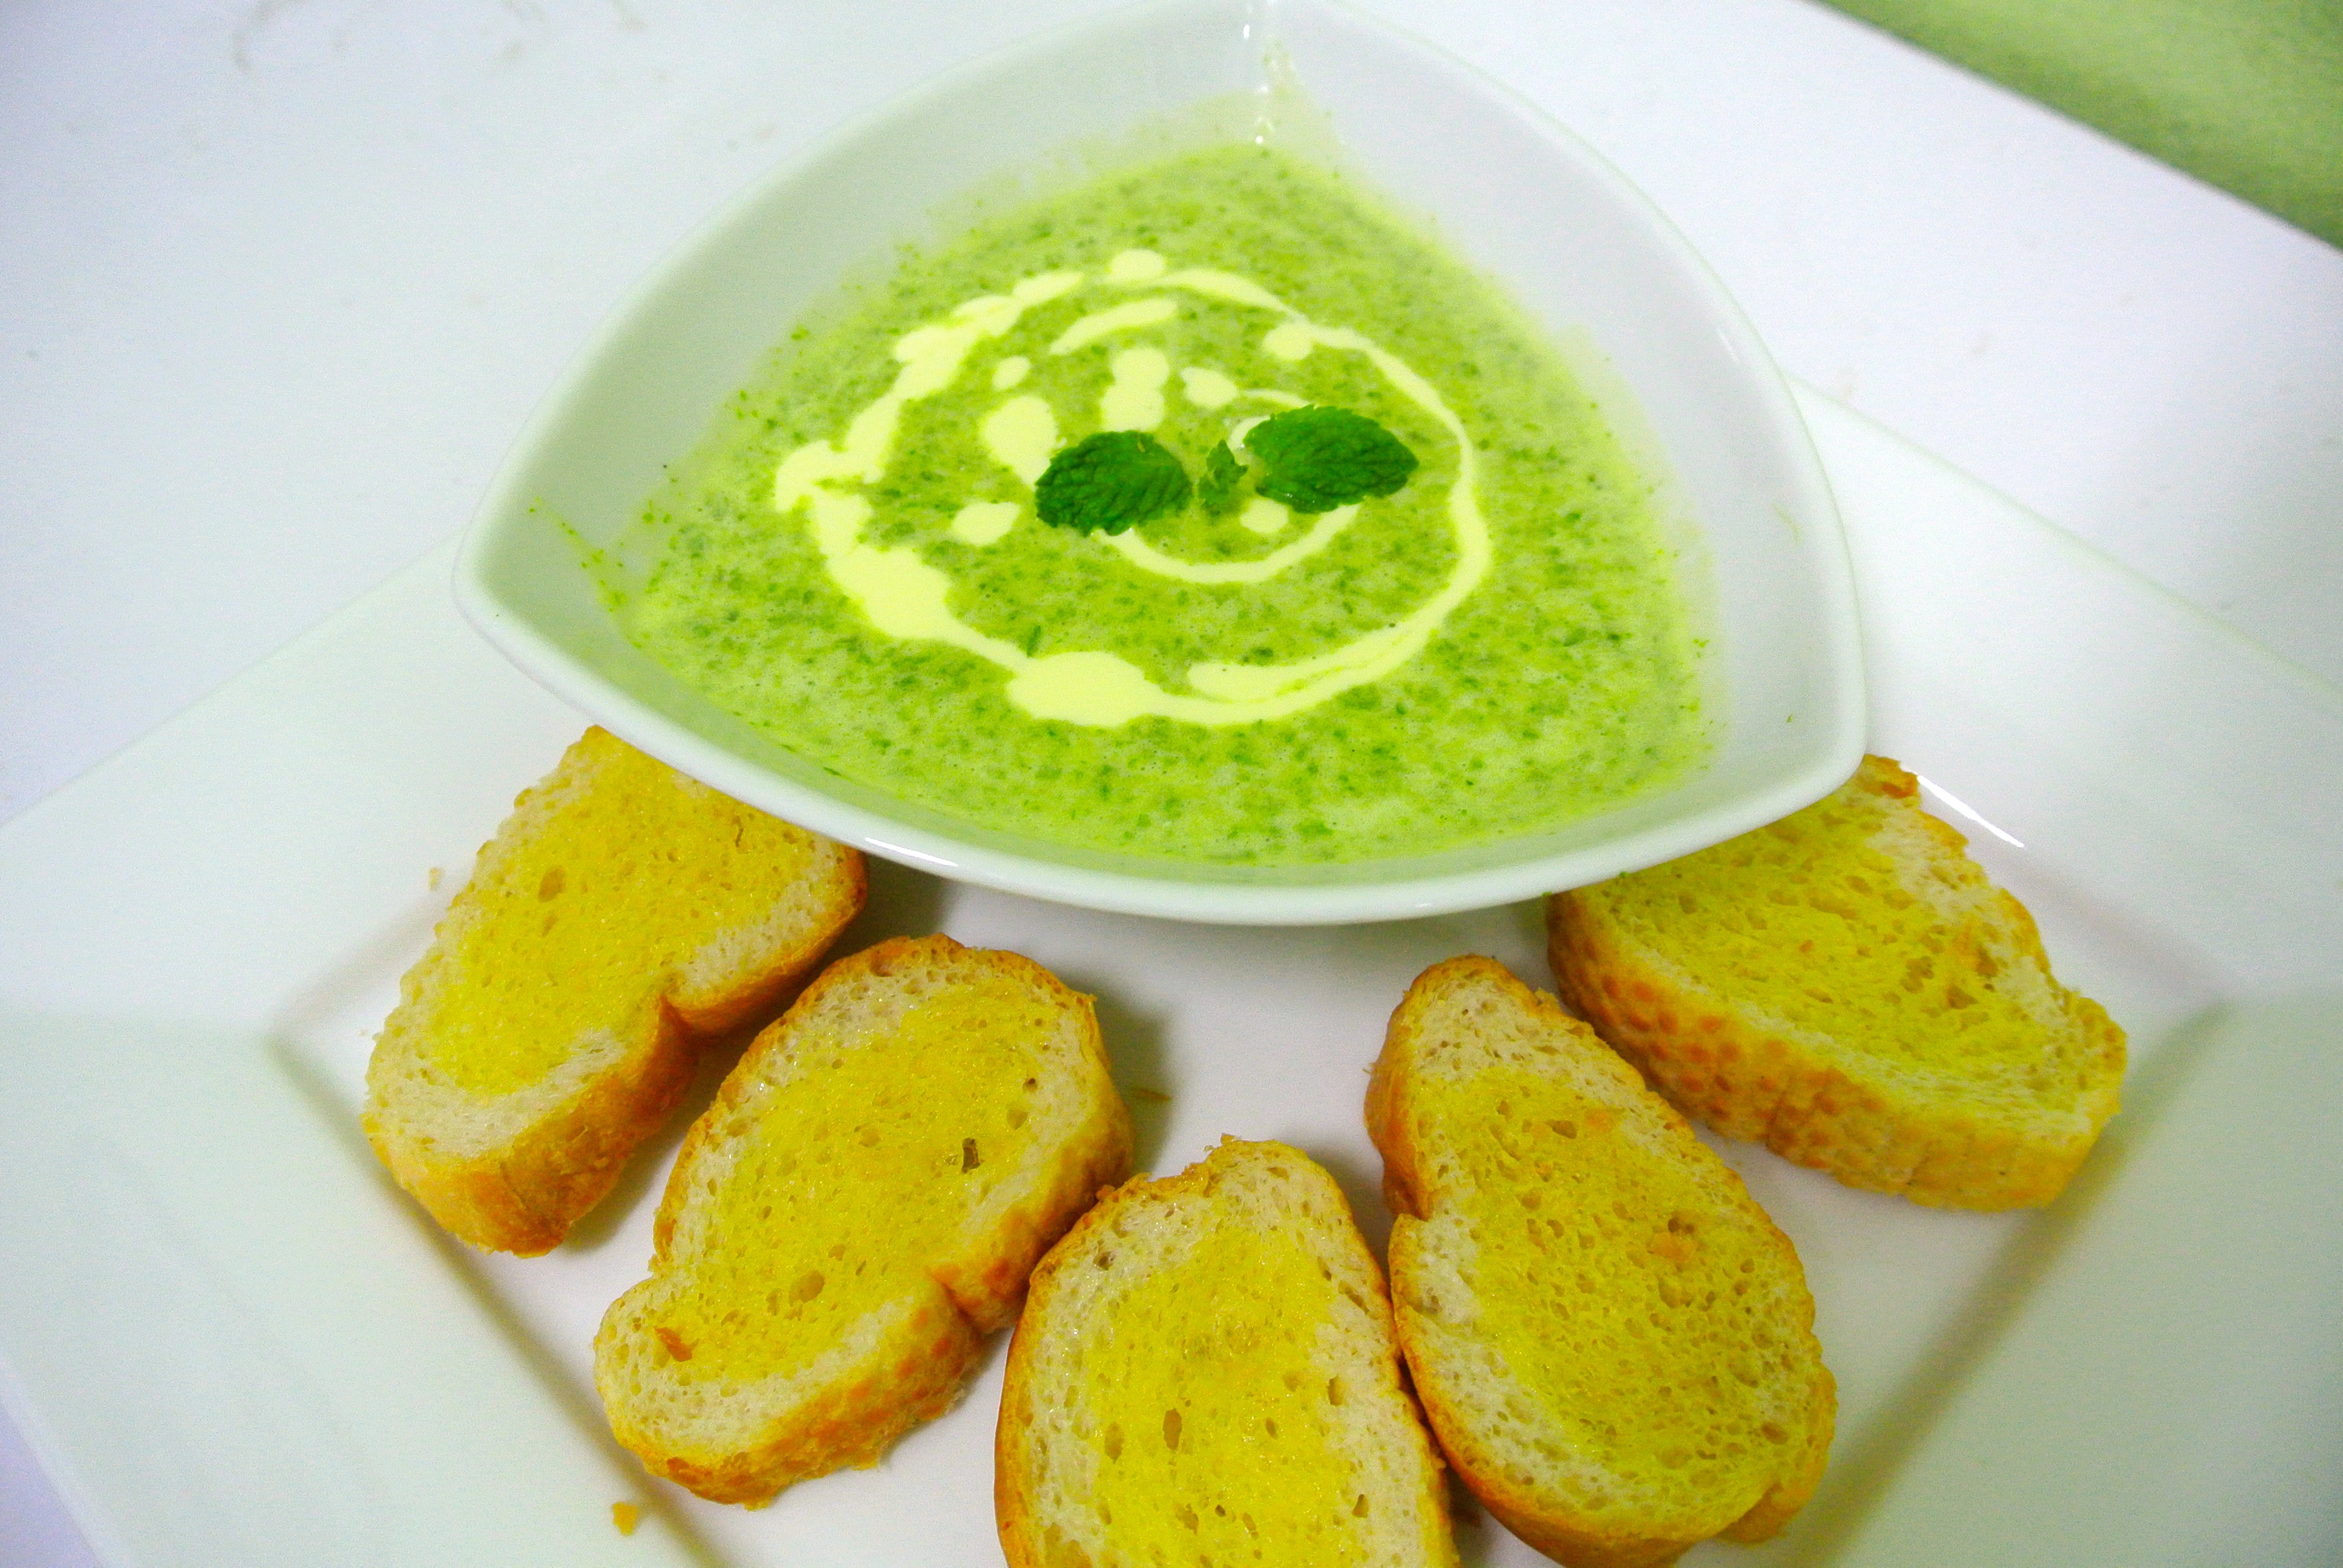
plant, dish, meal, food, green, produce, vegetable, breakfast, cuisine, bread, soup, vegetables, vegetarian food, flowering plant, land plant, spinach soup